Great Southwest Industrial District

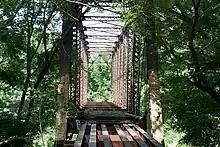
Great SouthWest bridge crossing the Trinity River

Parts of the line remain in use by Union Pacific who continues to serve the businesses within the industrial park. The connection to the Northern line, now owned by the Trinity River Express, has been severed although remnants still remain including an old trestle bridge across the Trinity River.